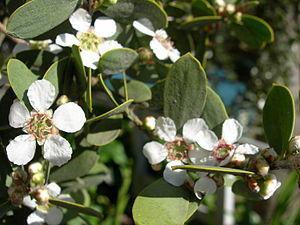
Leptospermum laevigatum est un arbuste buissonnant de la famille des Myrtaceae, originaire de l'est de l'Australie. Résistant au sel et très dur, on le plante fréquemment sur les côtes. Il a ainsi été introduit en Australie occidentale où il est devenu une plante envahissante. Cette espèce est plantée le long de la Côte centrale de Californie aux États-Unis pour maintenir la dune.